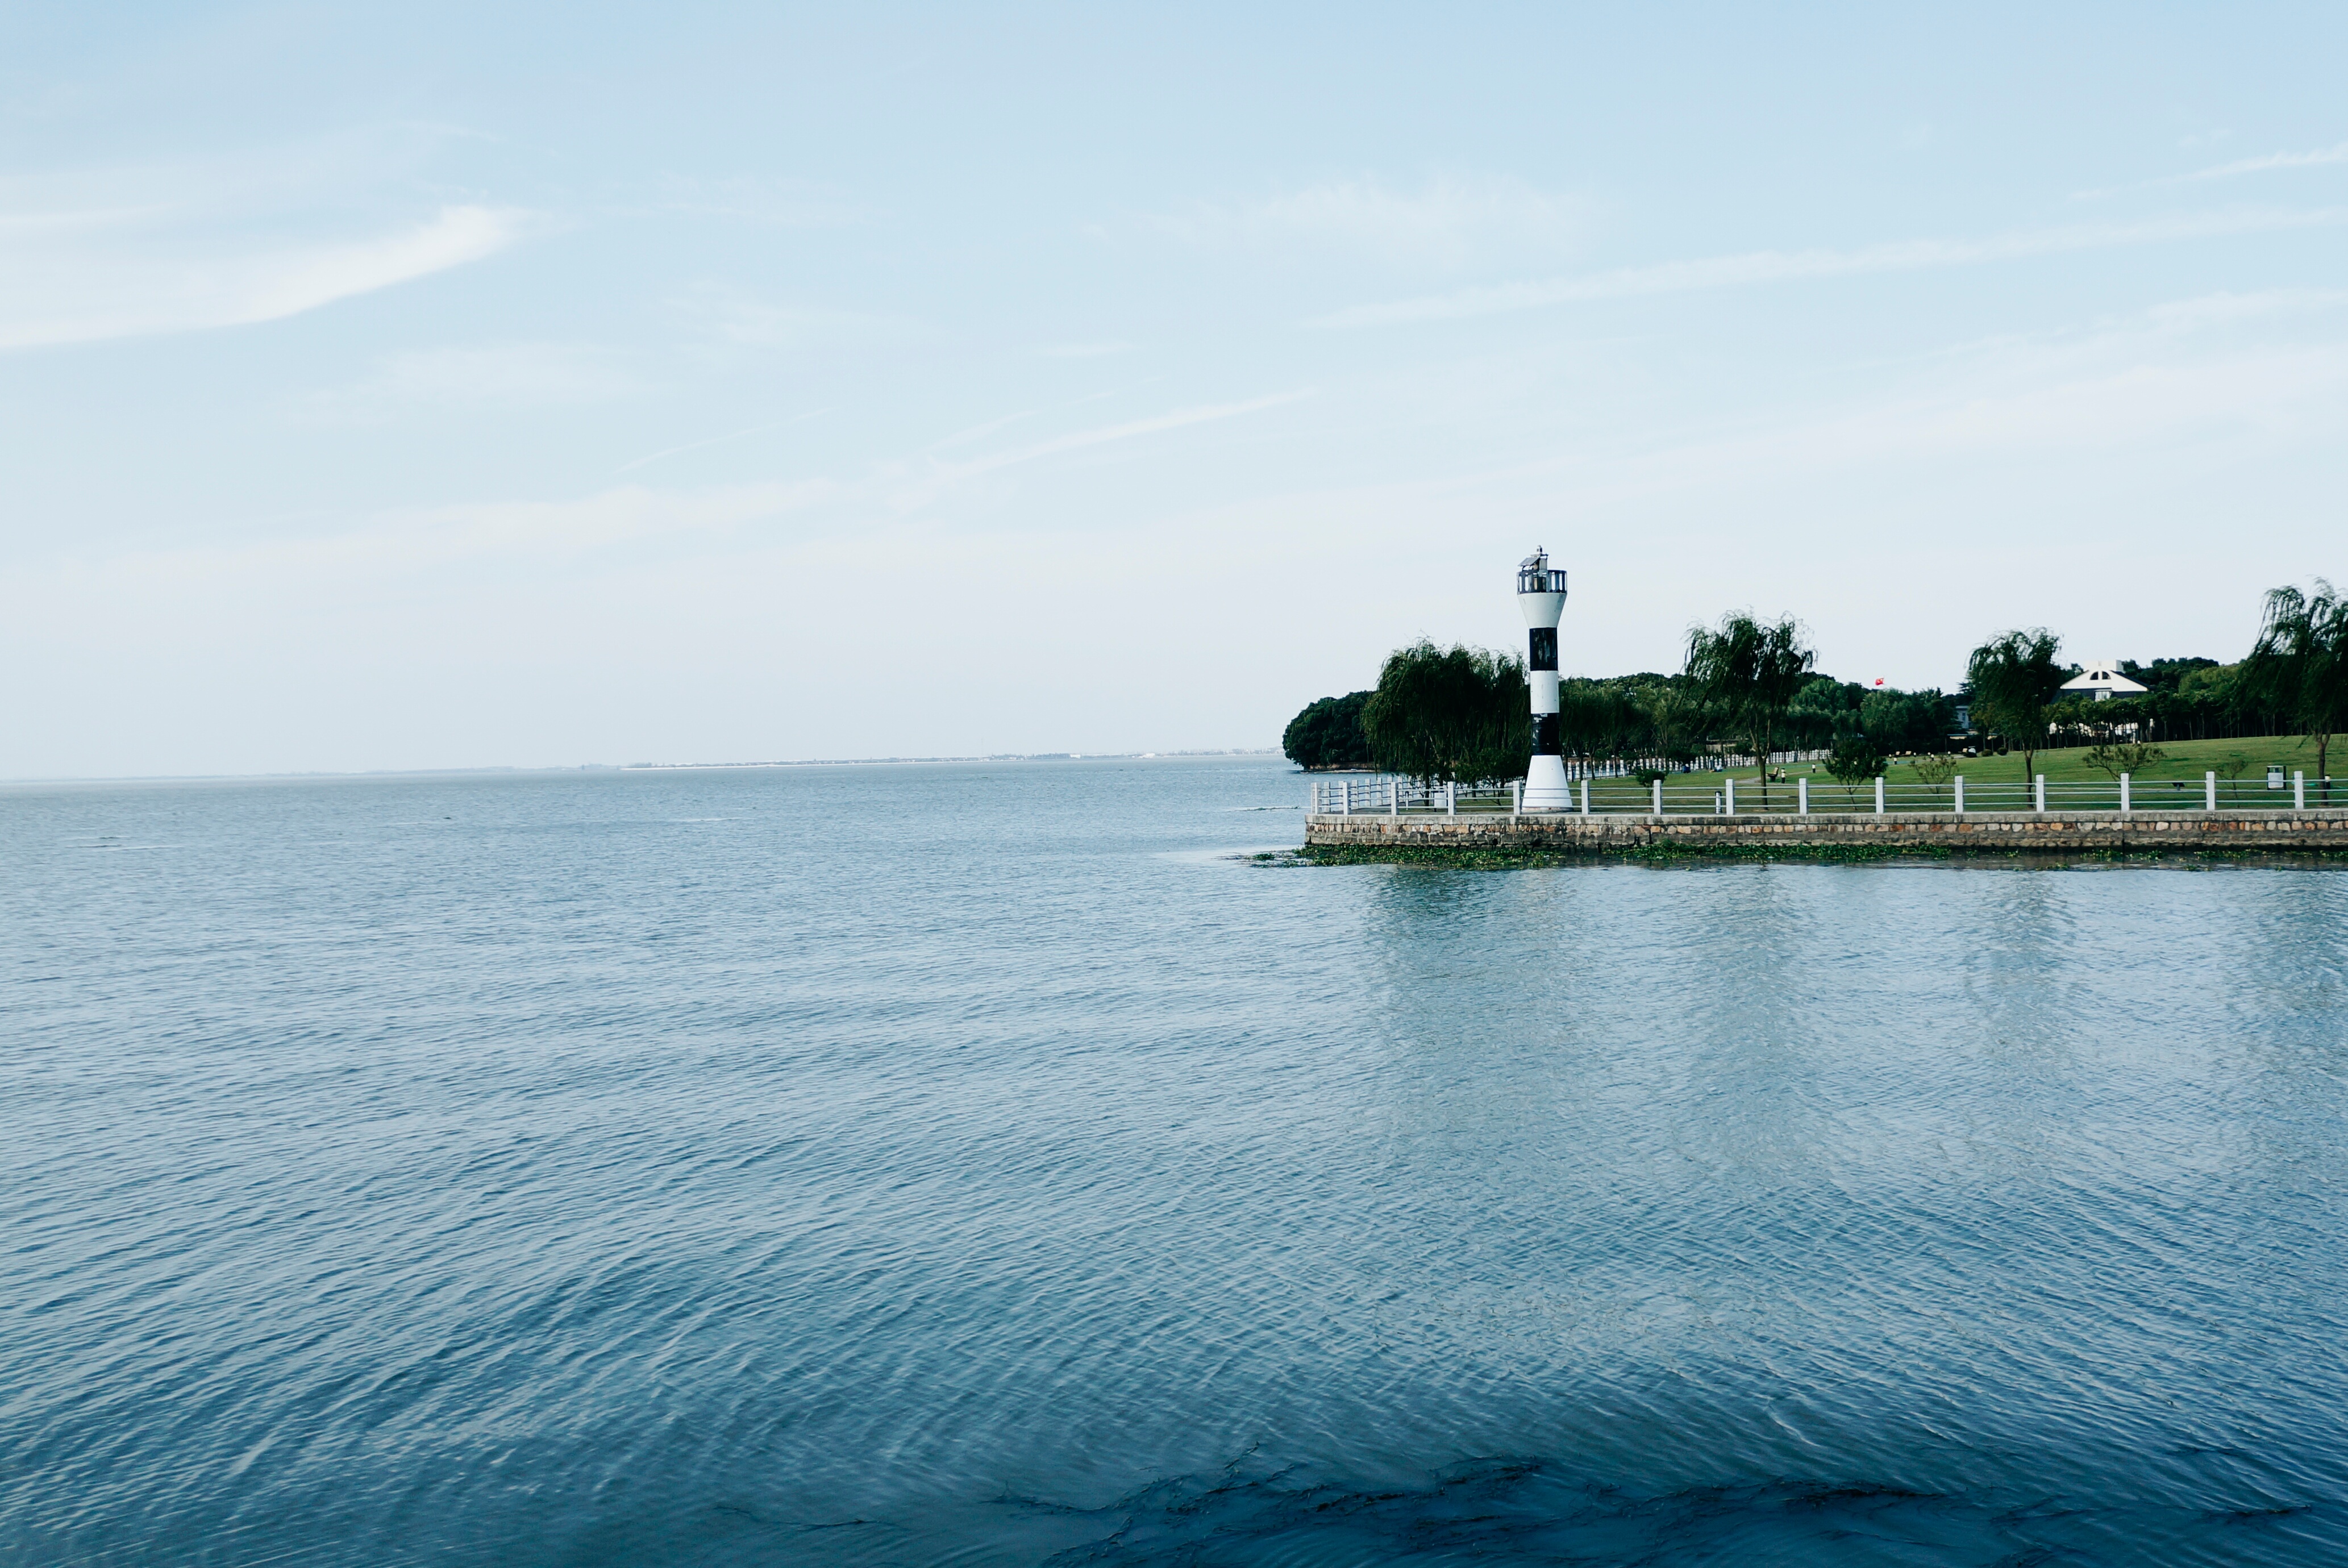
landscape, sea, coast, water, ocean, horizon, lighthouse, shore, lake, reflection, vehicle, bay, reservoir, point, body of water, channel